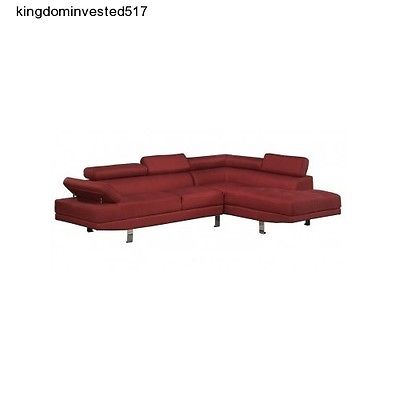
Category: sofa